Movement demanding trial of war criminals (Bangladesh)

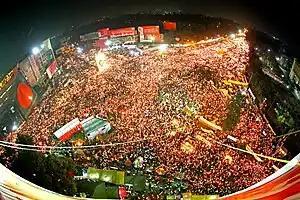

The movement demanding trial of war criminals (Bengali: যুদ্ধাপরাধীদের বিচারের দাবিতে আন্দোলন) is a protest movement in Bangladesh, from 1972 to present demanding trial of the perpetrators of 1971 Bangladesh genocide during the Bangladesh Liberation War from Pakistan.